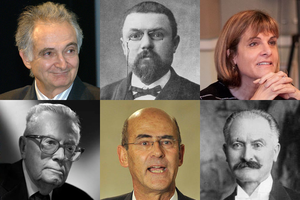
License is probably wrong. I have created this image based on 6 images on Wikimedia Commons: https://commons.wikimedia.org/wiki/File:Henri_Poincar%C3%A9-2.jpg https://commons.wikimedia.org/wiki/File:Anne_Lauvergeon_-_3_f%C3%A9vrier_2012_cropped.jpg https://commons.wikimedia.org/wiki/File:2001_Maurice_F%C3%A9lix_Charles_Allais_par_Harcourt.jpg https://commons.wikimedia.org/wiki/File:Jacques_Attali.jpg https://commons.wikimedia.org/wiki/File:Presidente_mundial_da_Alstom,_Patrick_Kron,_em_visita_ao_Brasil..jpg https://commons.wikimedia.org/wiki/File:Albert_Lebrun_1932_(2).jpg